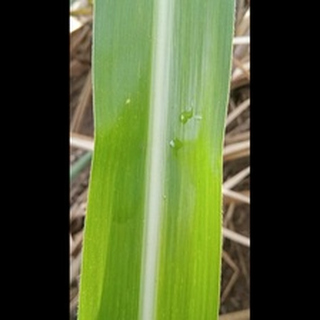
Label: healthy_sugarcane